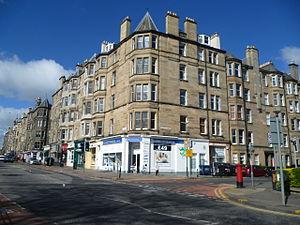
Bruntsfield est un quartier d'Édimbourg, en Écosse, à environ deux kilomètres au sud-ouest du centre ville.